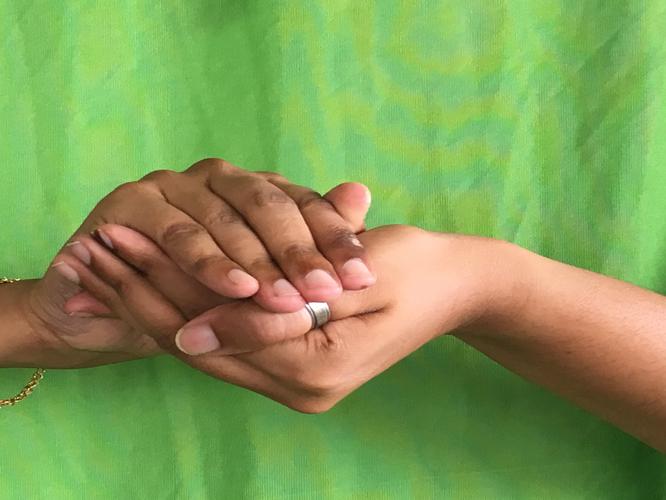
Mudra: Samputa
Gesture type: double_hand